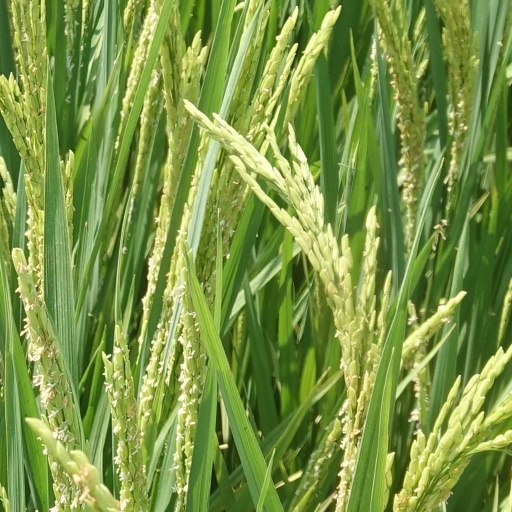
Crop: rice